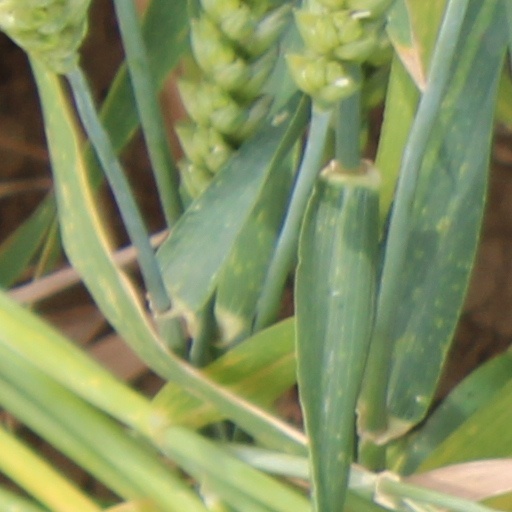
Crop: wheat